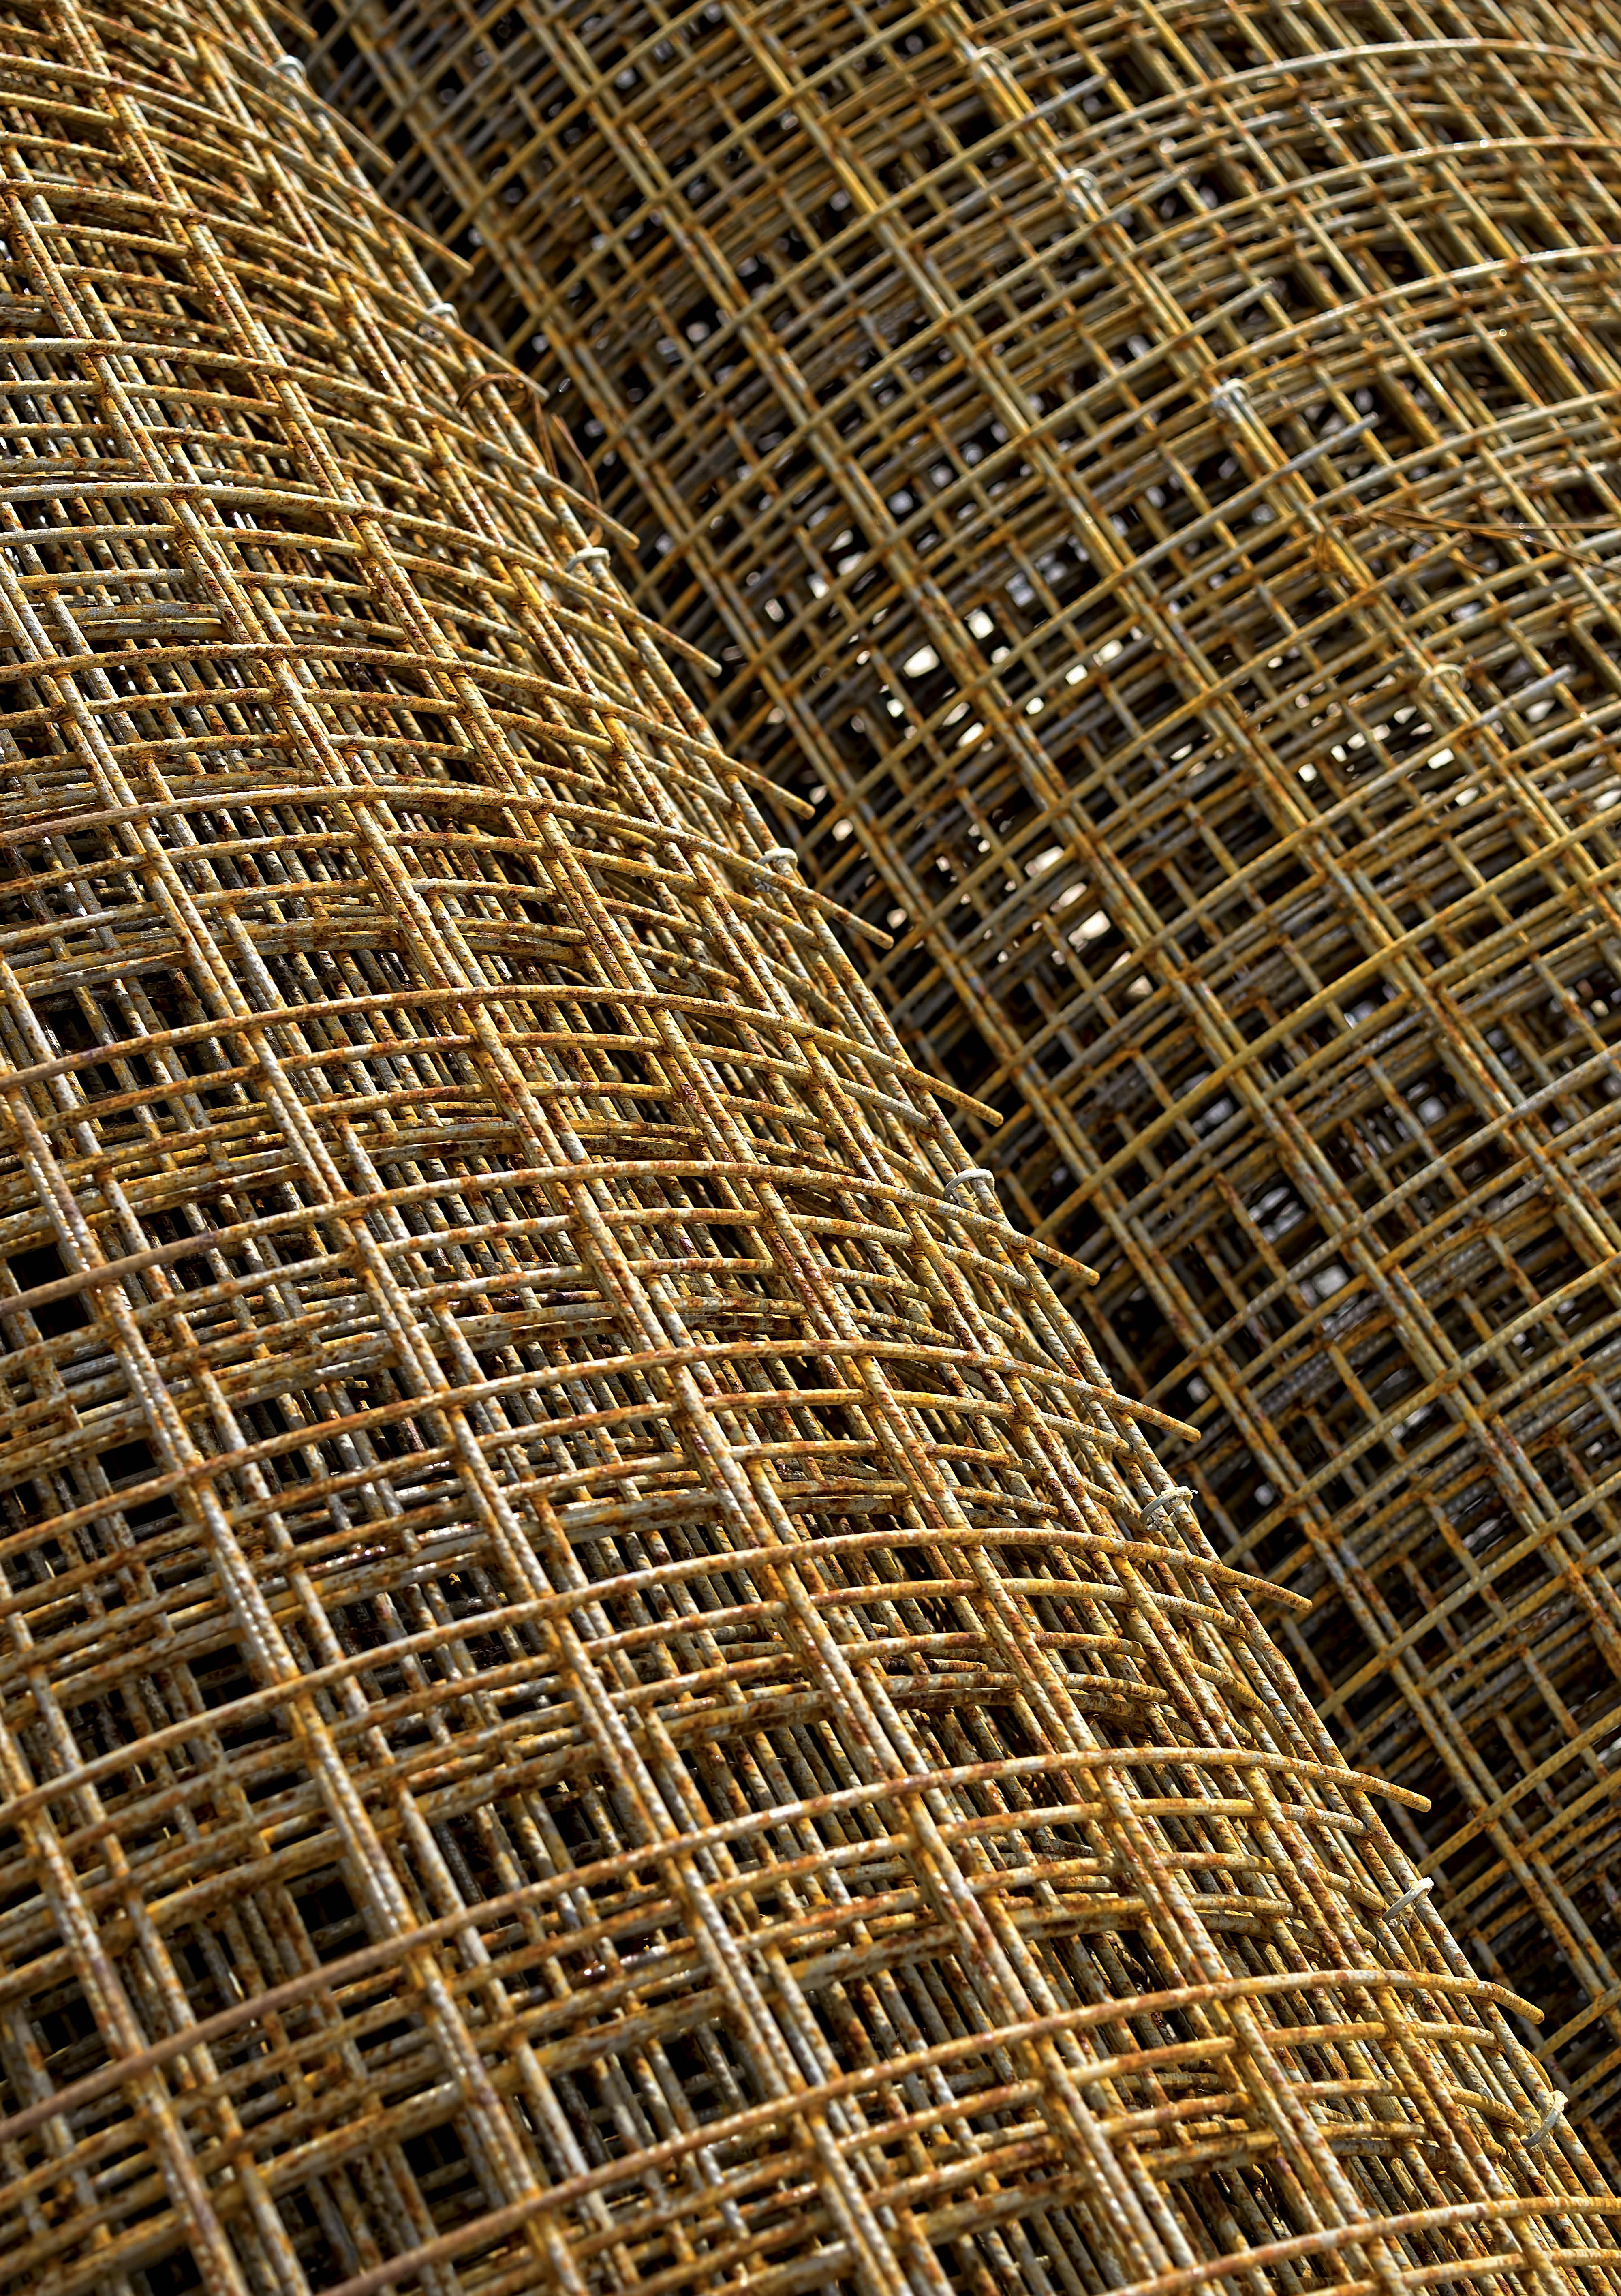
rust, cool image, net, finland, helsinki, iron, rolls, cool photo, i